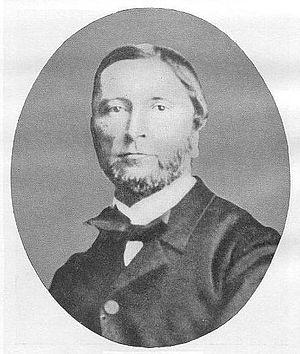
Wilhelm Paul Corssen est un philologue allemand spécialiste des langues latine et étrusque.